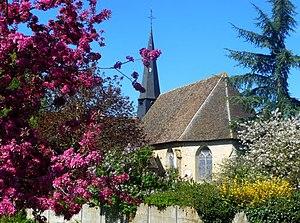
Croth est une commune française située dans le département de l'Eure en région Normandie.